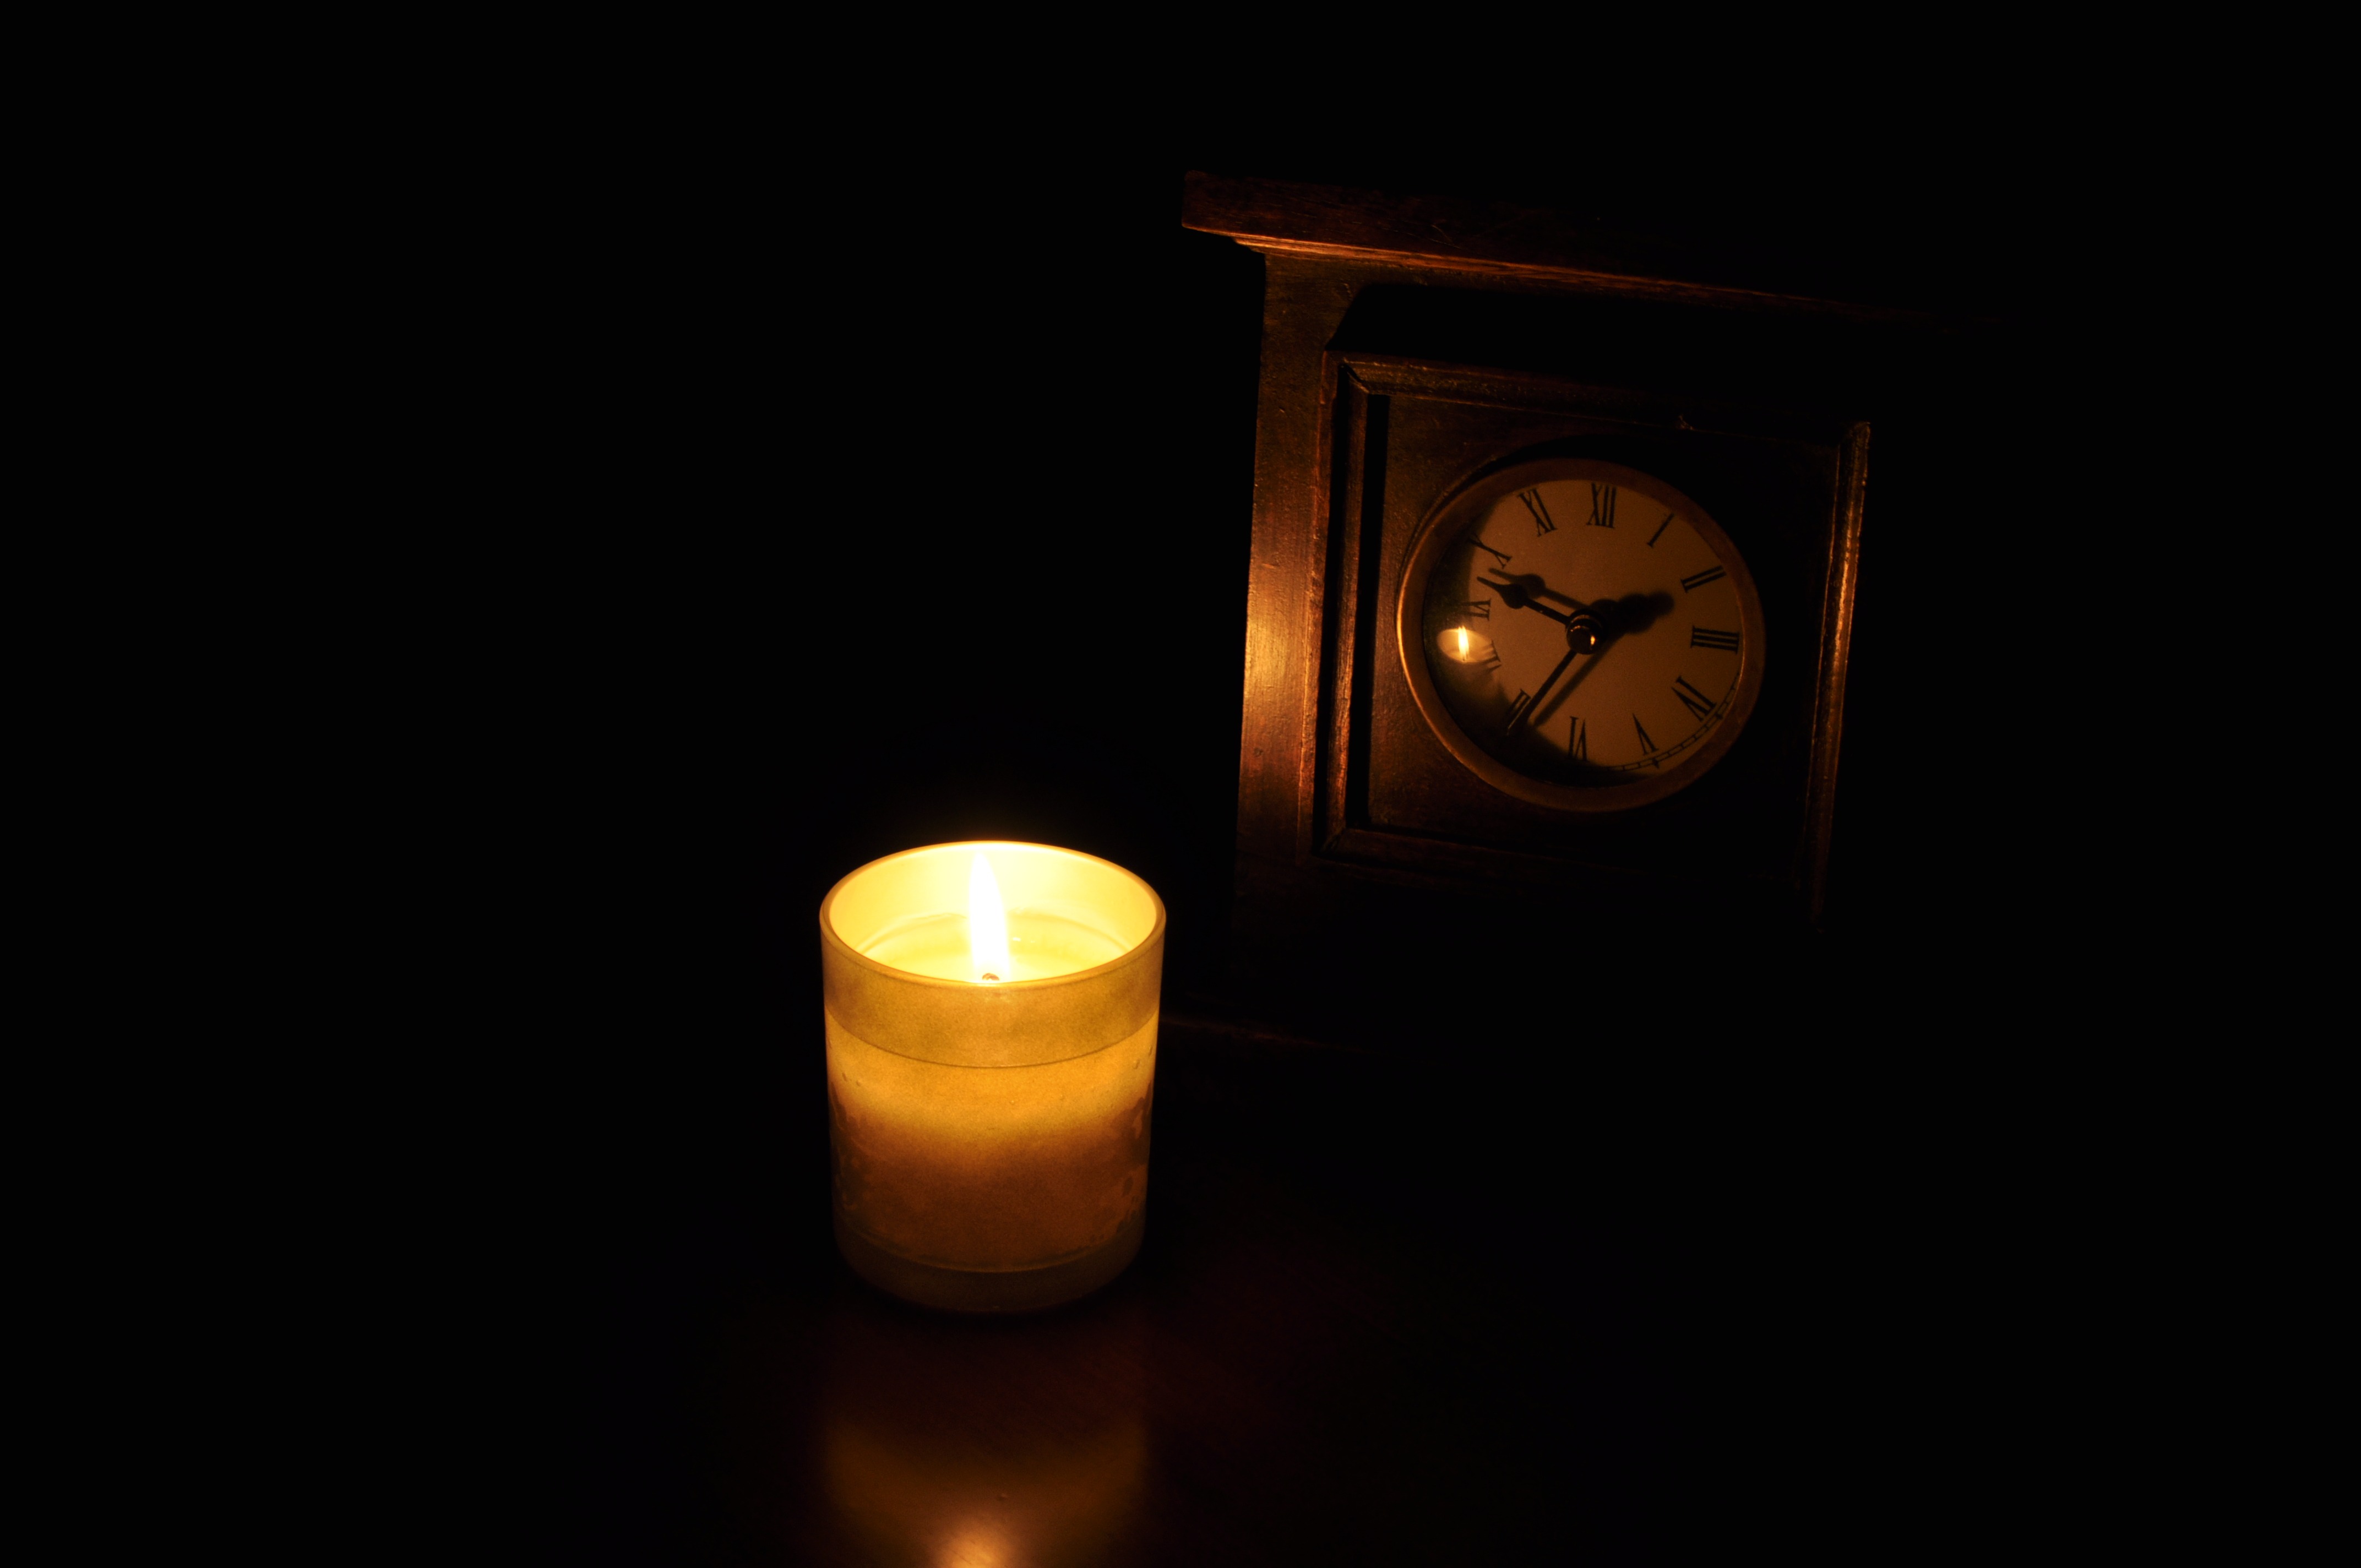
light, dark, decoration, sailing, flame, fire, darkness, candle, lighting, candlelight, wax candle, still life photography, man made object